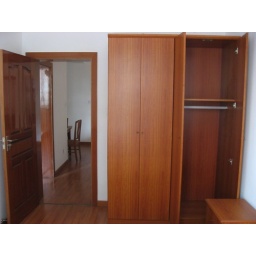
from window in small bedroom to living room